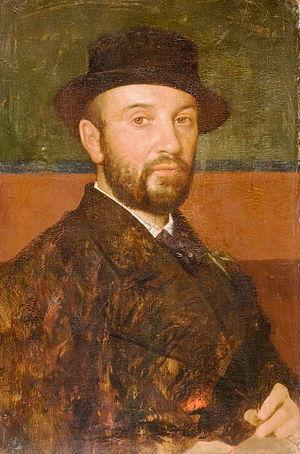
Autoportrait de Jules-Élie Delaunay.
Jules-Élie Delaunay, né le 13 juin 1828 à Nantes, mort le 5 septembre 1891 à Paris, est un peintre français, connu pour ses peintures murales et ses portraits.